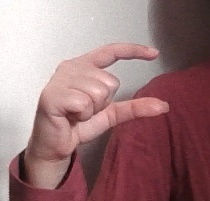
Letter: dal